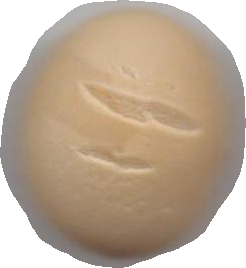
Variety: Grobogan